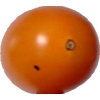
Label: tomato_cherry_orange